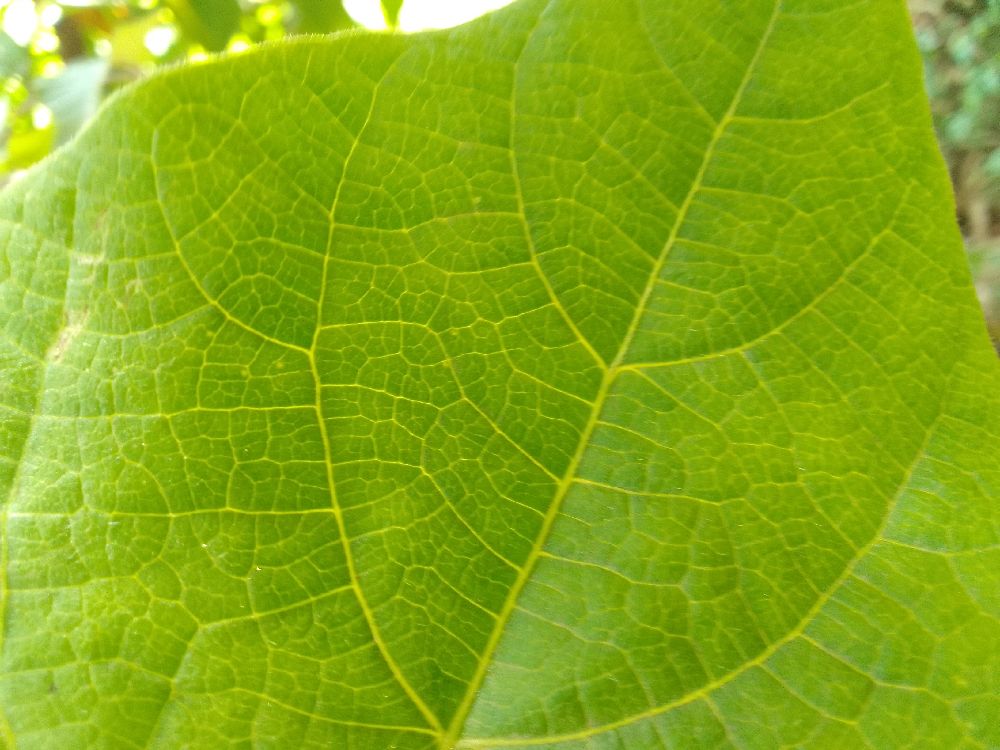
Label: healthy